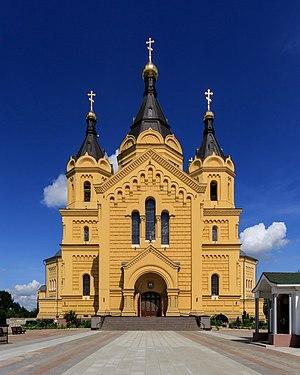
Nijni Novgorod ou Nijni-Novgorod est une des principales villes de Russie. Elle est située dans la partie centrale de la Russie européenne au confluent de la Volga et de l'Oka, à 402 km à l'est-nord-est de la capitale du pays Moscou. Sa population s'élève à 1 266 871 habitants en 2016, ce qui en fait la cinquième agglomération de Russie. La ville est la capitale de l'oblast de Nijni Novgorod, du district fédéral de la Volga et le centre économique de la région économique de Volga-Viatka.
La cathédrale Saint-Alexandre-Nevski est une cathédrale orthodoxe russe situé à Nijni Novgorod. La cathédrale est située sur l'ancien territoire de la foire de Nijni Novgorod. C'est l'un des symboles non officiels de la ville, avec la tour Dmitrovskaïa du Kremlin, l'escalier Tchkalov et la foire.